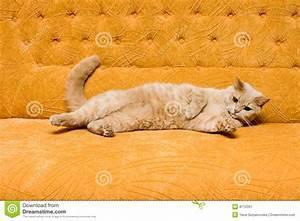
cat